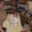
Label: baby